1979 Warsaw gas explosion

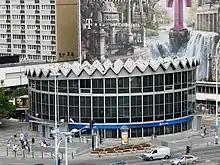
PKO Rotunda in 2015

A list of victims was published in all the Warsaw newspapers, and condolences were sent by Edward Gierek and Soviet leader Leonid Brezhnev. Every year on the anniversary of the explosion, the management of PKO Bank Polski organizes a special celebration, which is attended by families of the victims, Warsaw authorities and the bank's managers. Furthermore, there is a commemorative plaque, placed in the northern wall of the complex.